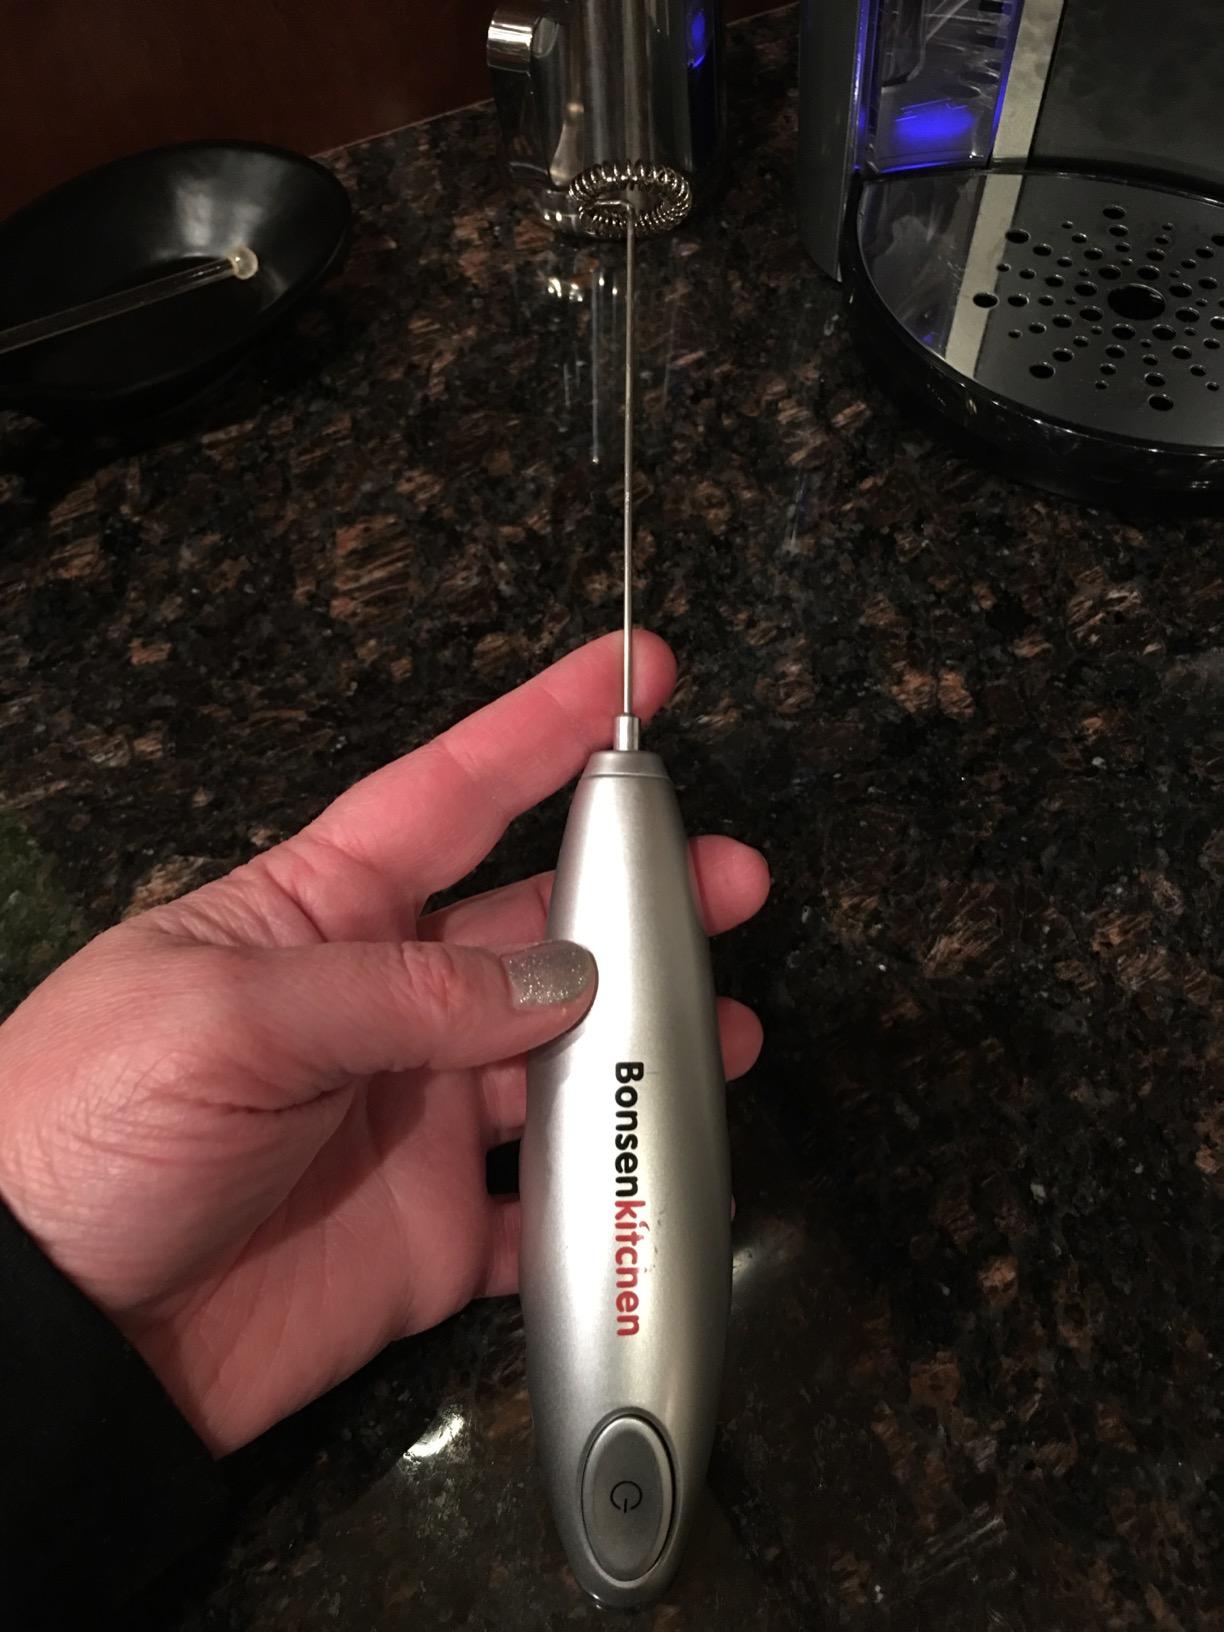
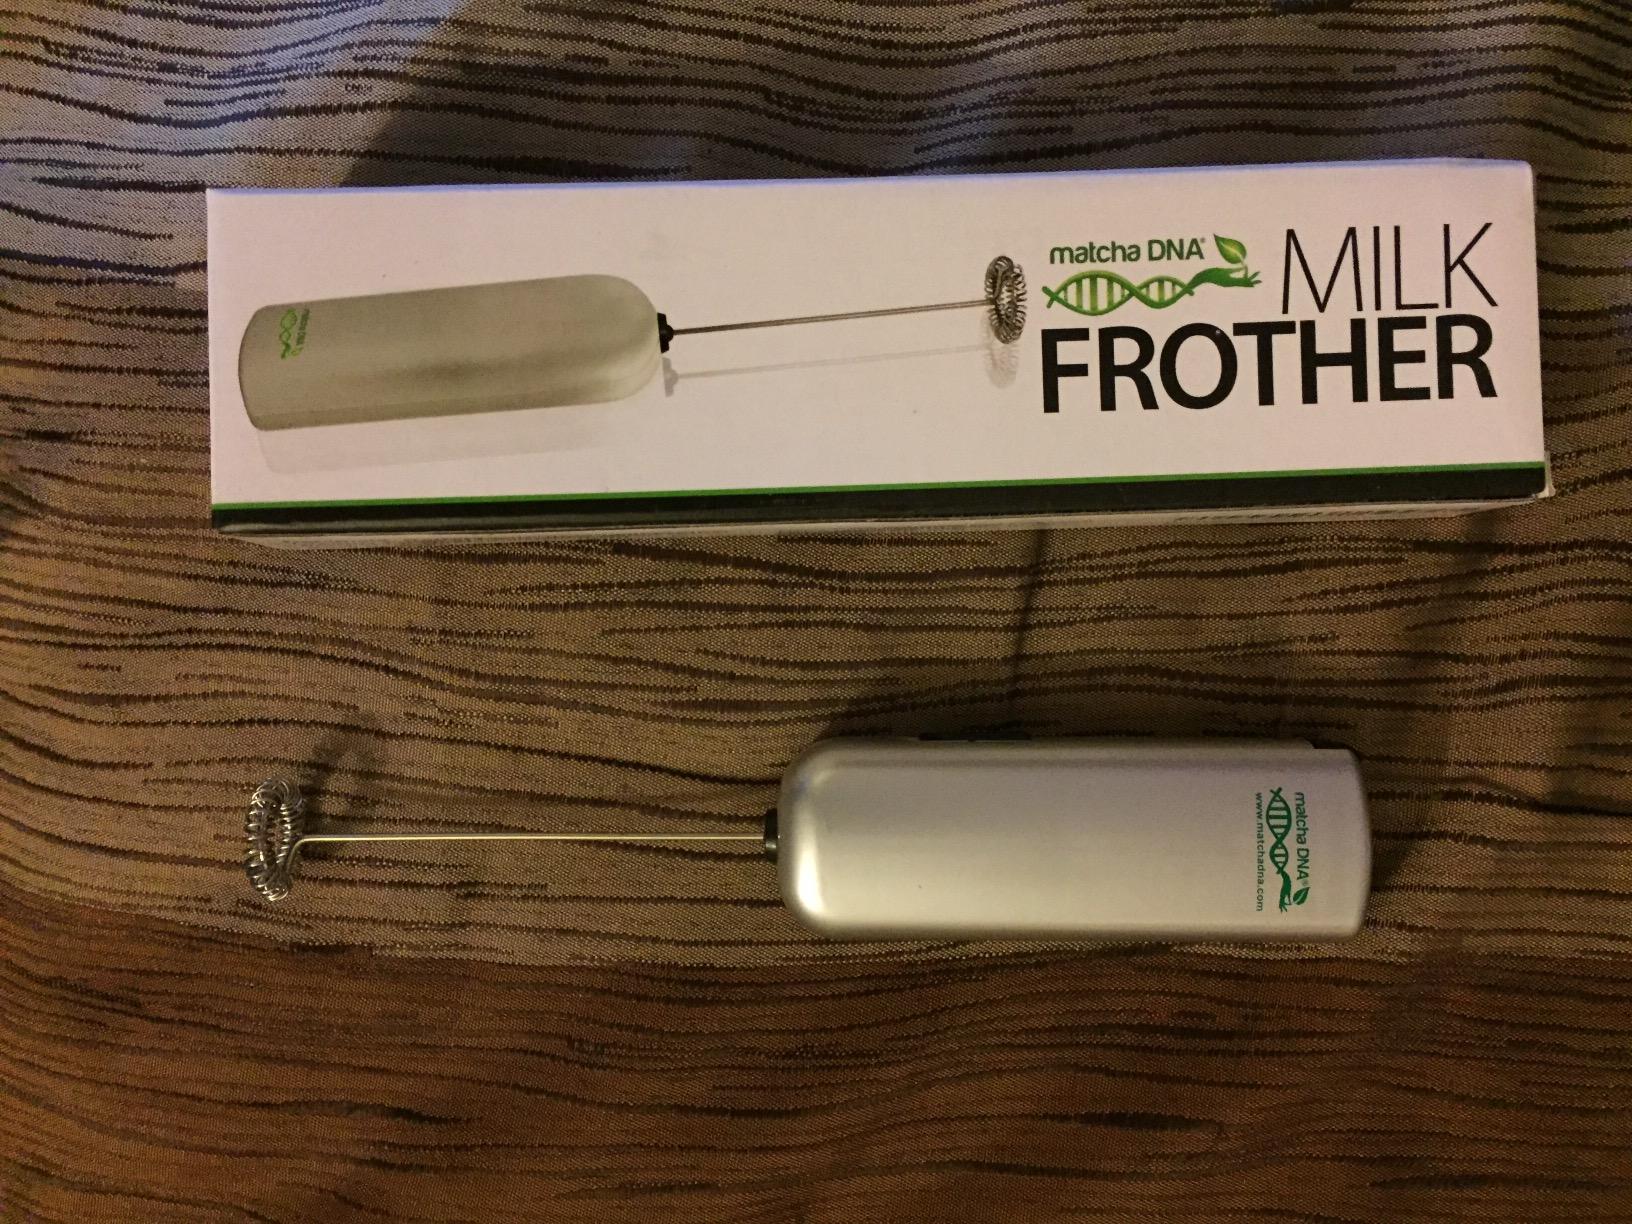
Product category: items_mixer
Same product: no